Kitty Joyner

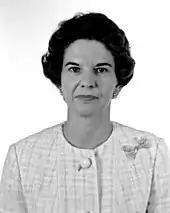
Joyner in 1964

The NACA Langley Memorial Aeronautical Laboratory (later the Langley Research Center) hired Joyner as a junior civil engineering aide in September 1939, making her their first woman engineer. At the time, the organization was expanding its aeronautics research and development in the time before World War II. Her career developed quickly, as she shifted her focus from civil to electrical engineering. Among her responsibilities was the management of the electrical systems for several wind tunnels, including supersonic wind tunnels, large, expensive facilities important to testing aircraft. She continued working at Langley for more than three decades, continuing at the National Aeronautics and Space Administration (NASA) when it replaced NACA in 1958. By the 1960s, she achieved the title Branch Head of the Facilities Cost Estimating Branch, Office of Engineering and Technical Services.